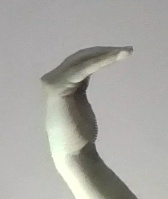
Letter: haa